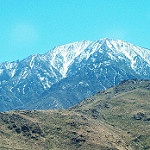
Label: mountain